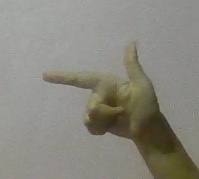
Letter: yaa